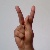
The image shows a hand gesture representing the letter 'K' in Indian Sign Language.